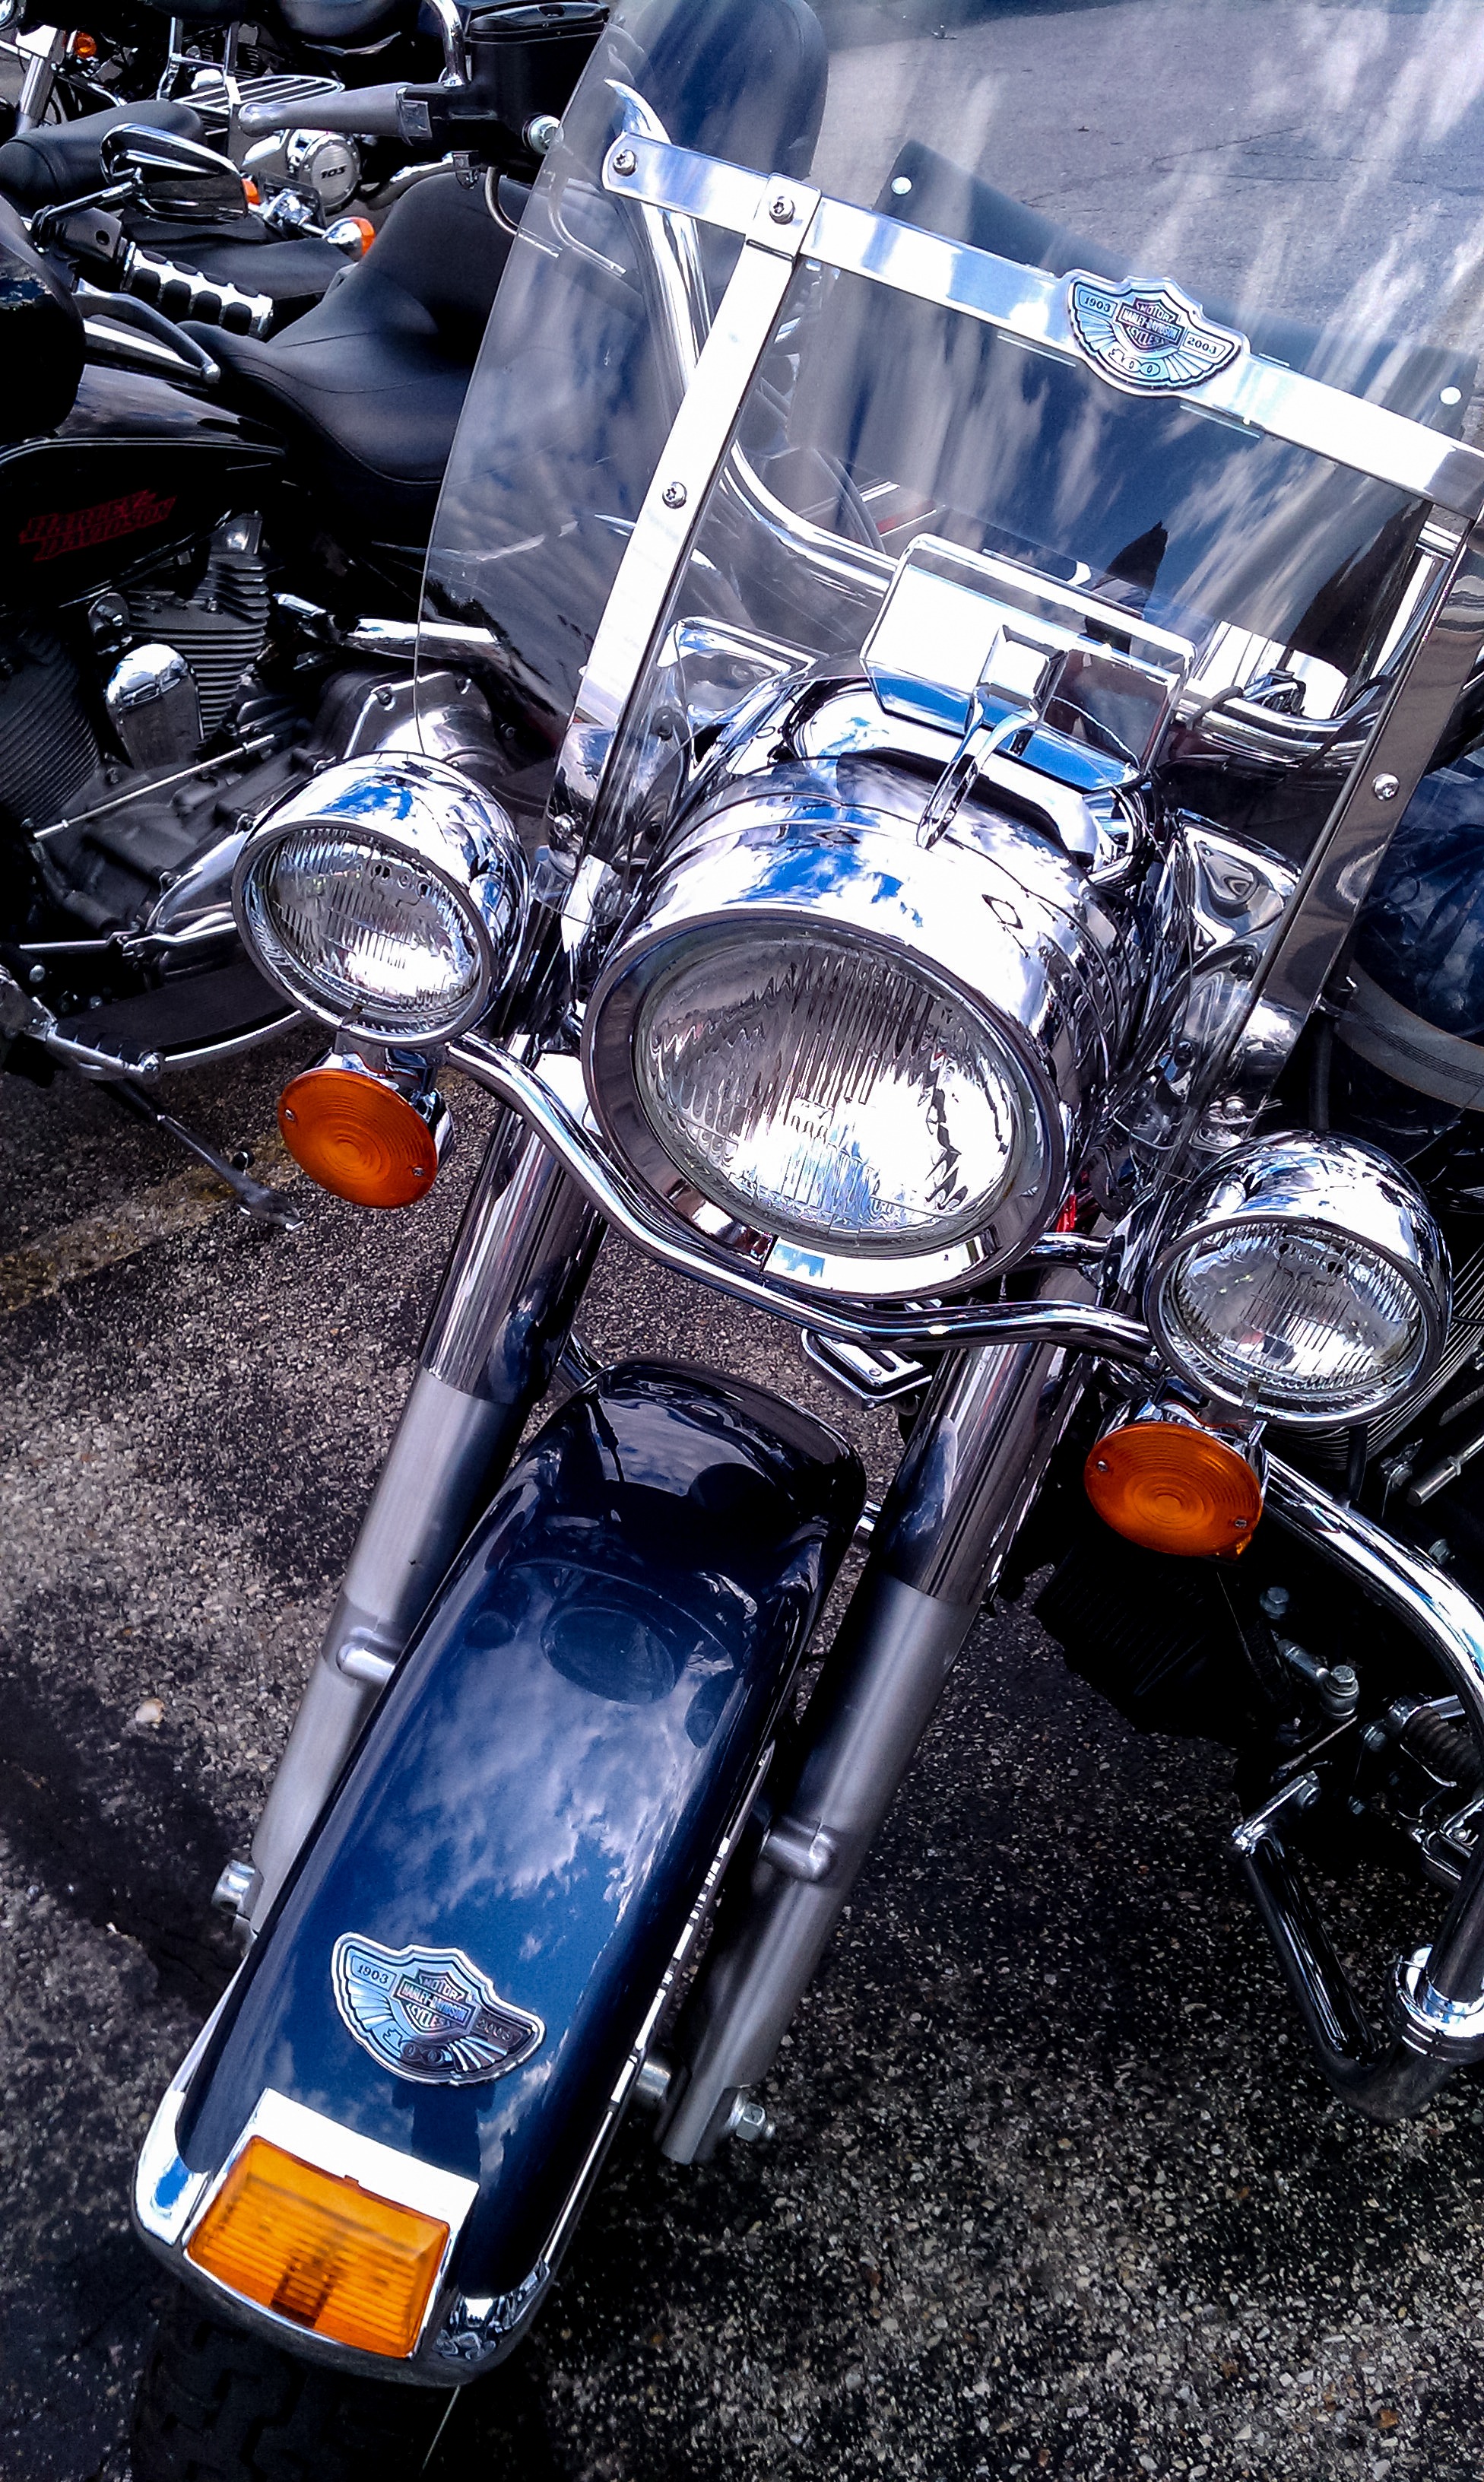
car, wheel, glass, bike, transportation, vehicle, motorcycle, ride, motorbike, engine, motor, chopper, harley davidson, harley, cruiser, motorcycling, land vehicle, tw wheeler